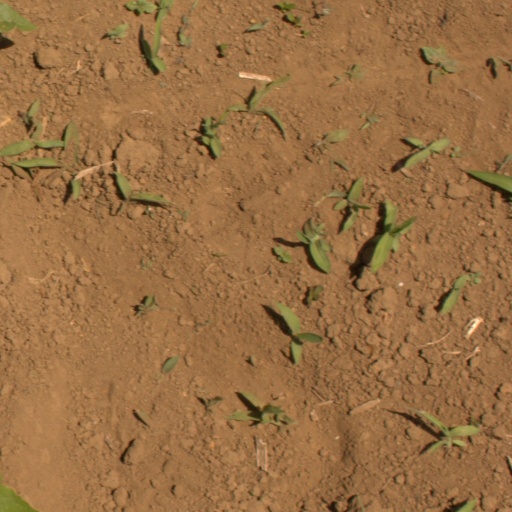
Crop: Jerusalem artichoke